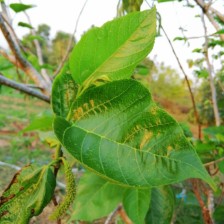
Variety: TaiwanMeacho